Japanese cuisine

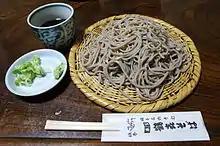
Soba noodles

The is boiled green-leaf vegetables bunched and cut to size, steeped in dashi broth, eaten with dashes of soy sauce. Another item is , which could be made with wakame seaweed, or be something like a made from thin toothpick slices of daikon and carrot. The so-called vinegar that is blended with the ingredient here is often which is a blend of vinegar, mirin, and soy sauce. A adds katsuo dashi to this.